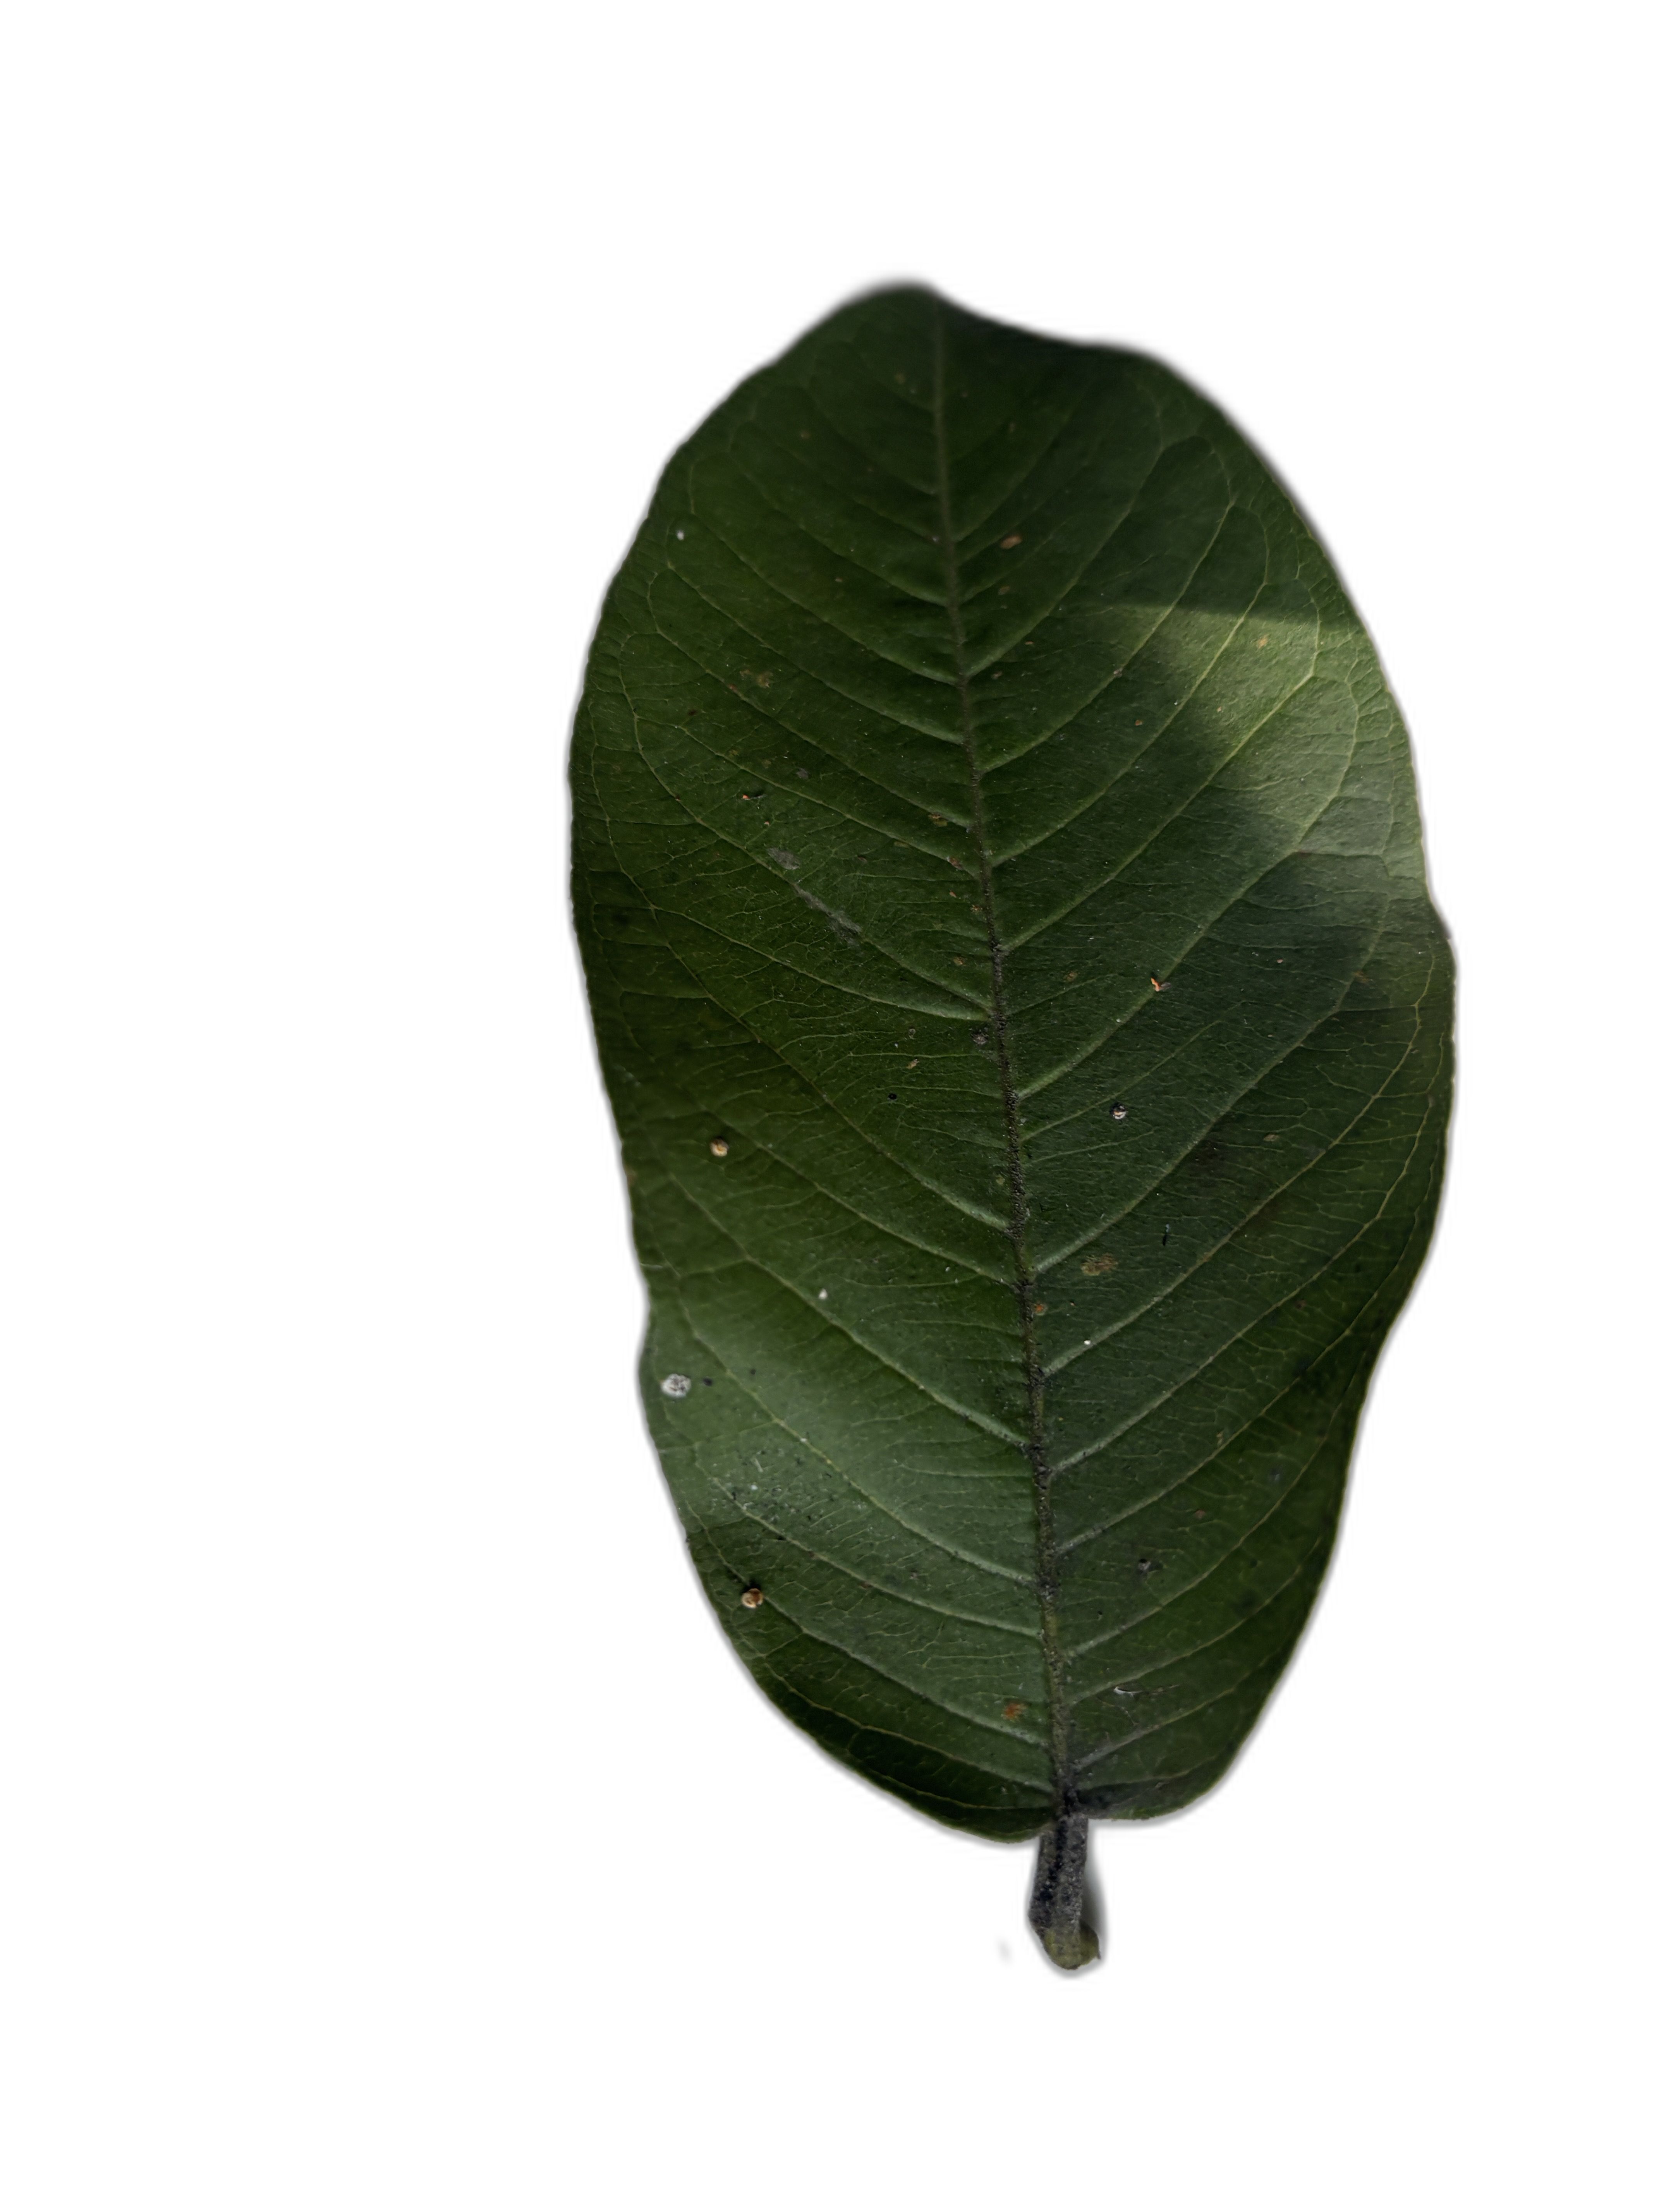
Plant part: leaf
Disease: Healthy